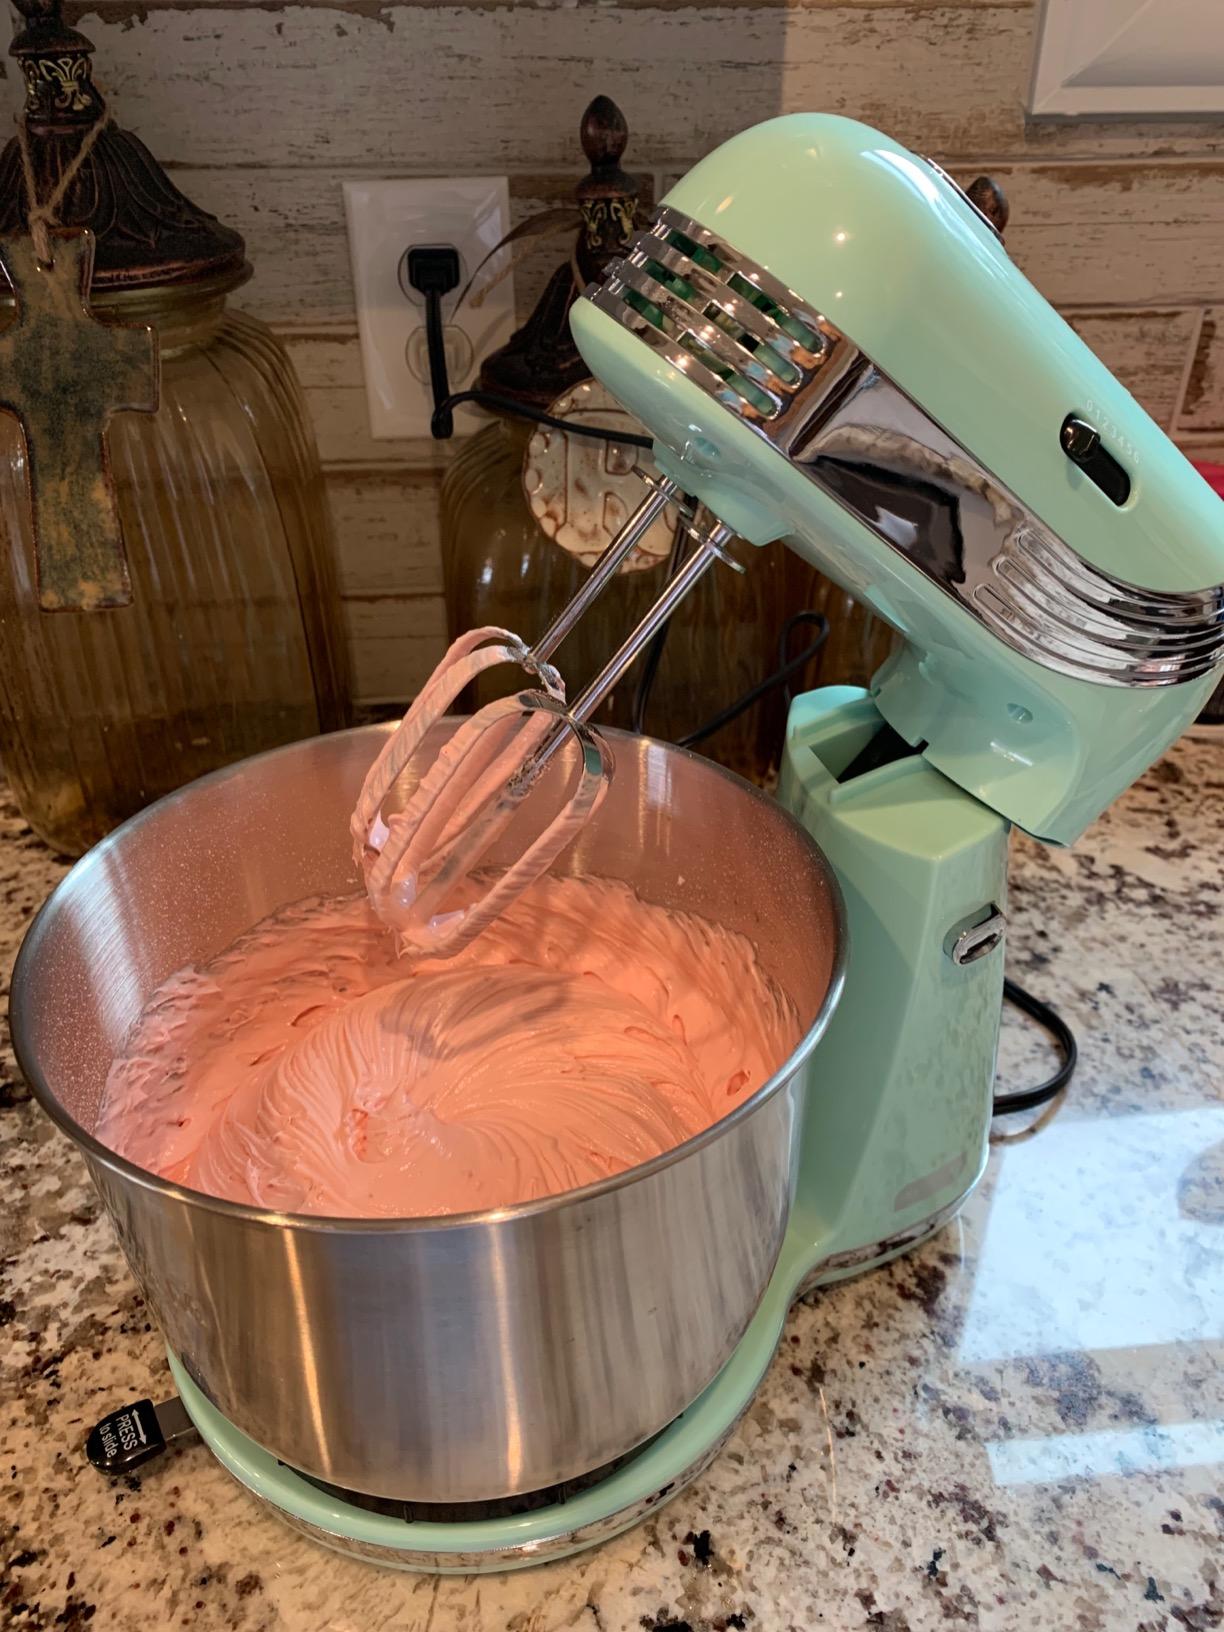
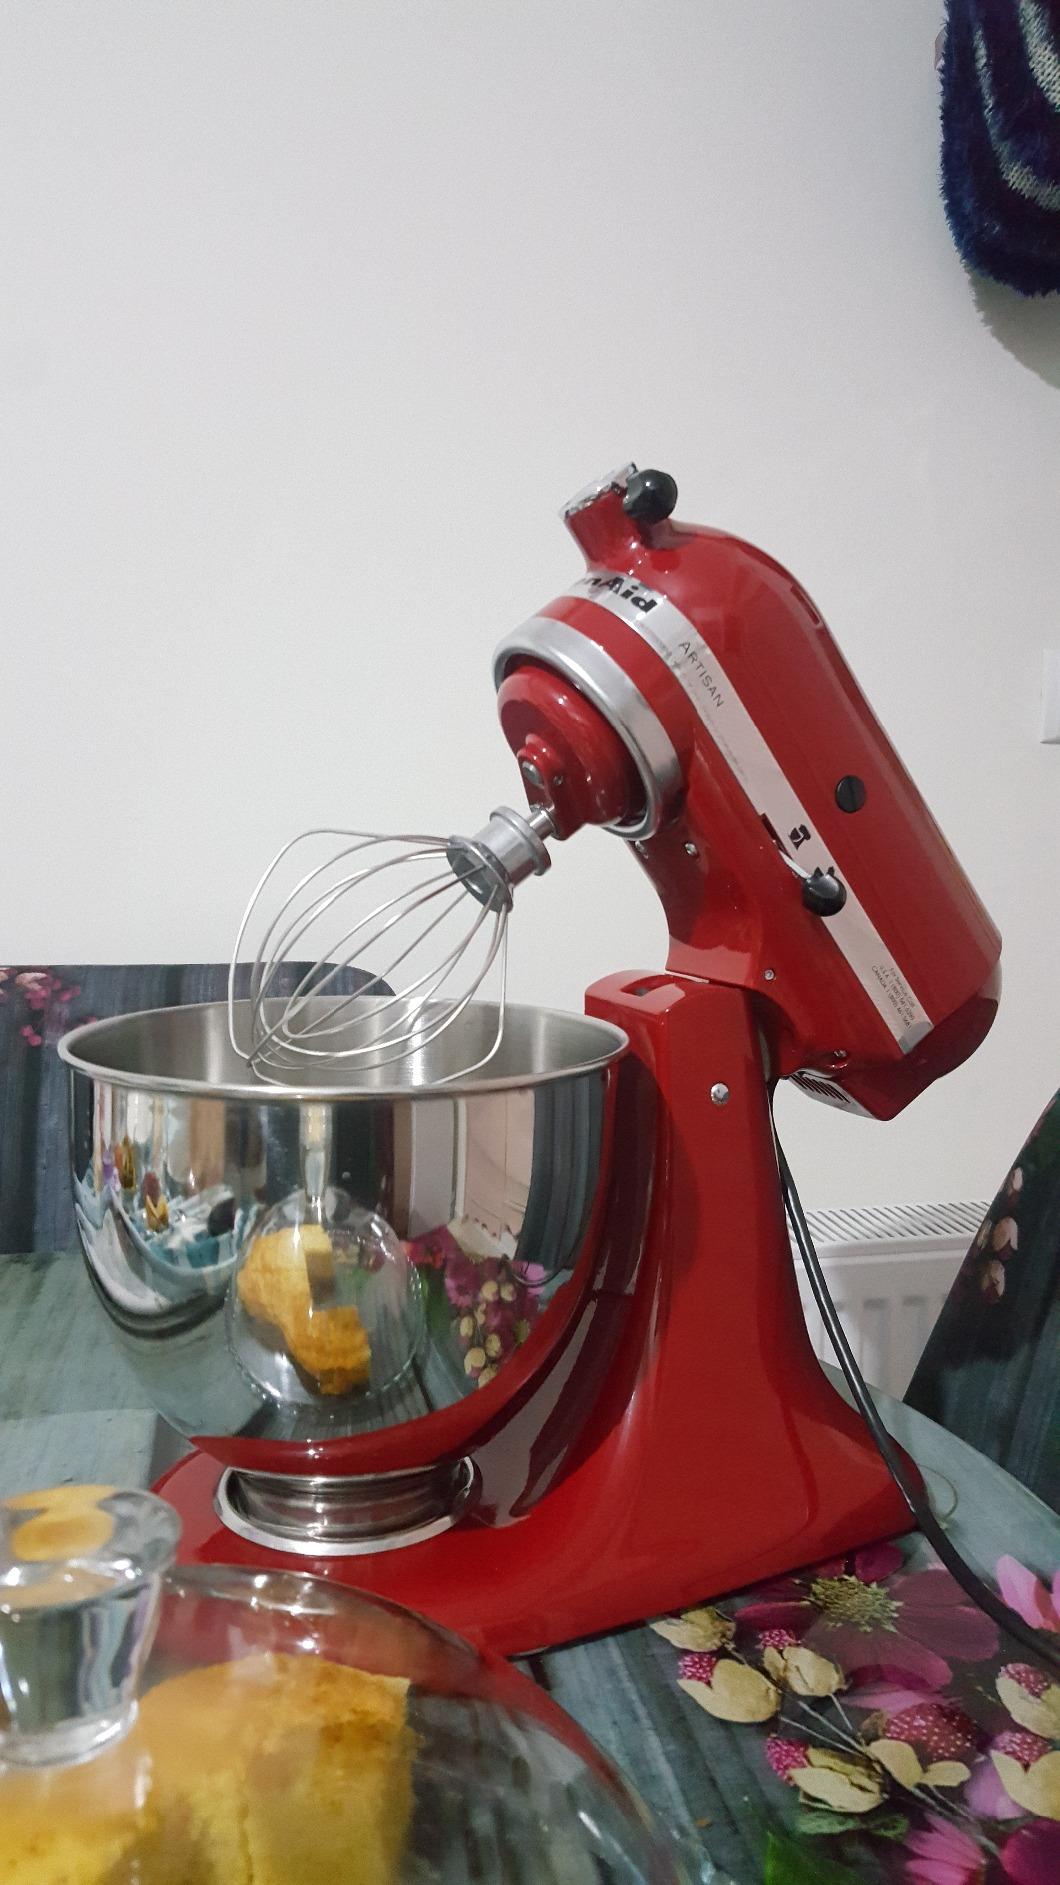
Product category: items_mixer
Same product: no